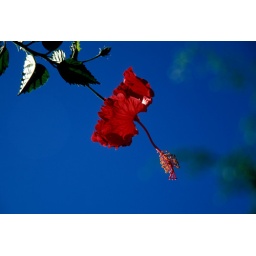
A red flower against a blue sky. Parque National de Sete Cidades, Piaui State, North East Brazil, 1999